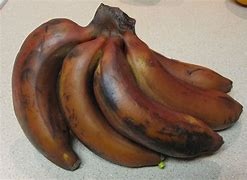
Label: banana